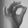
ASL letter: F